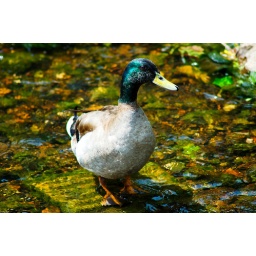
Mallard duck in in the river Stour in Canterbury